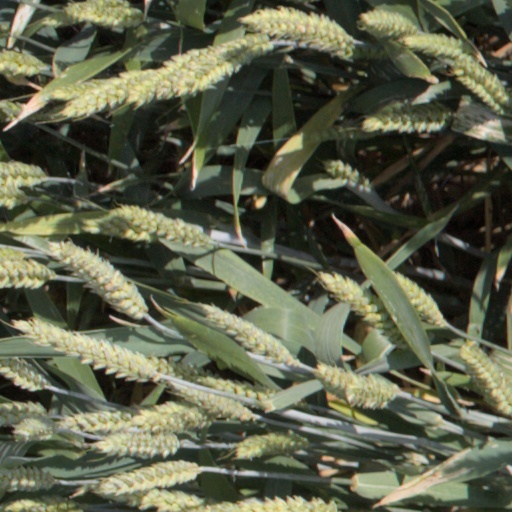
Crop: wheat